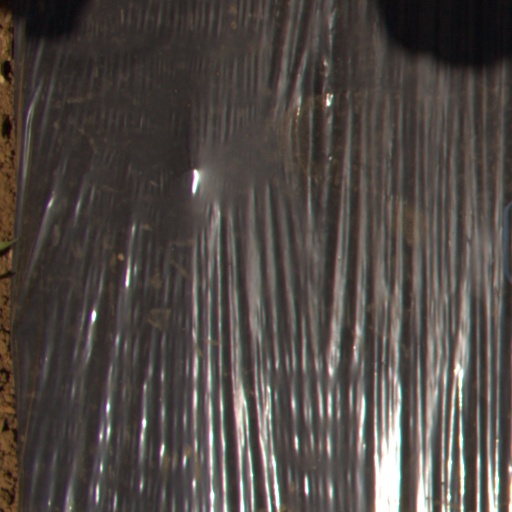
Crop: Jerusalem artichoke